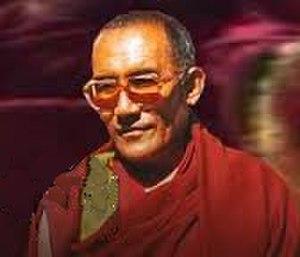
Chadrel Rinpoché, aussi connu sous le nom de Jadrel Jampa Thinley Rinpoché, était un lama gelugpa et l'abbé du monastère de Tashilhunpo à Shigatse, le siège des panchen lamas. Condamné à cinq ans de prison à la suite de la controverse du 11ᵉ panchen-lama, il a été libéré en 2002 et placé en résidence surveillée dans un camp militaire près de Lhassa. Il est mort en 2011, victime d'un empoisonnement selon le gouvernement tibétain en exil.